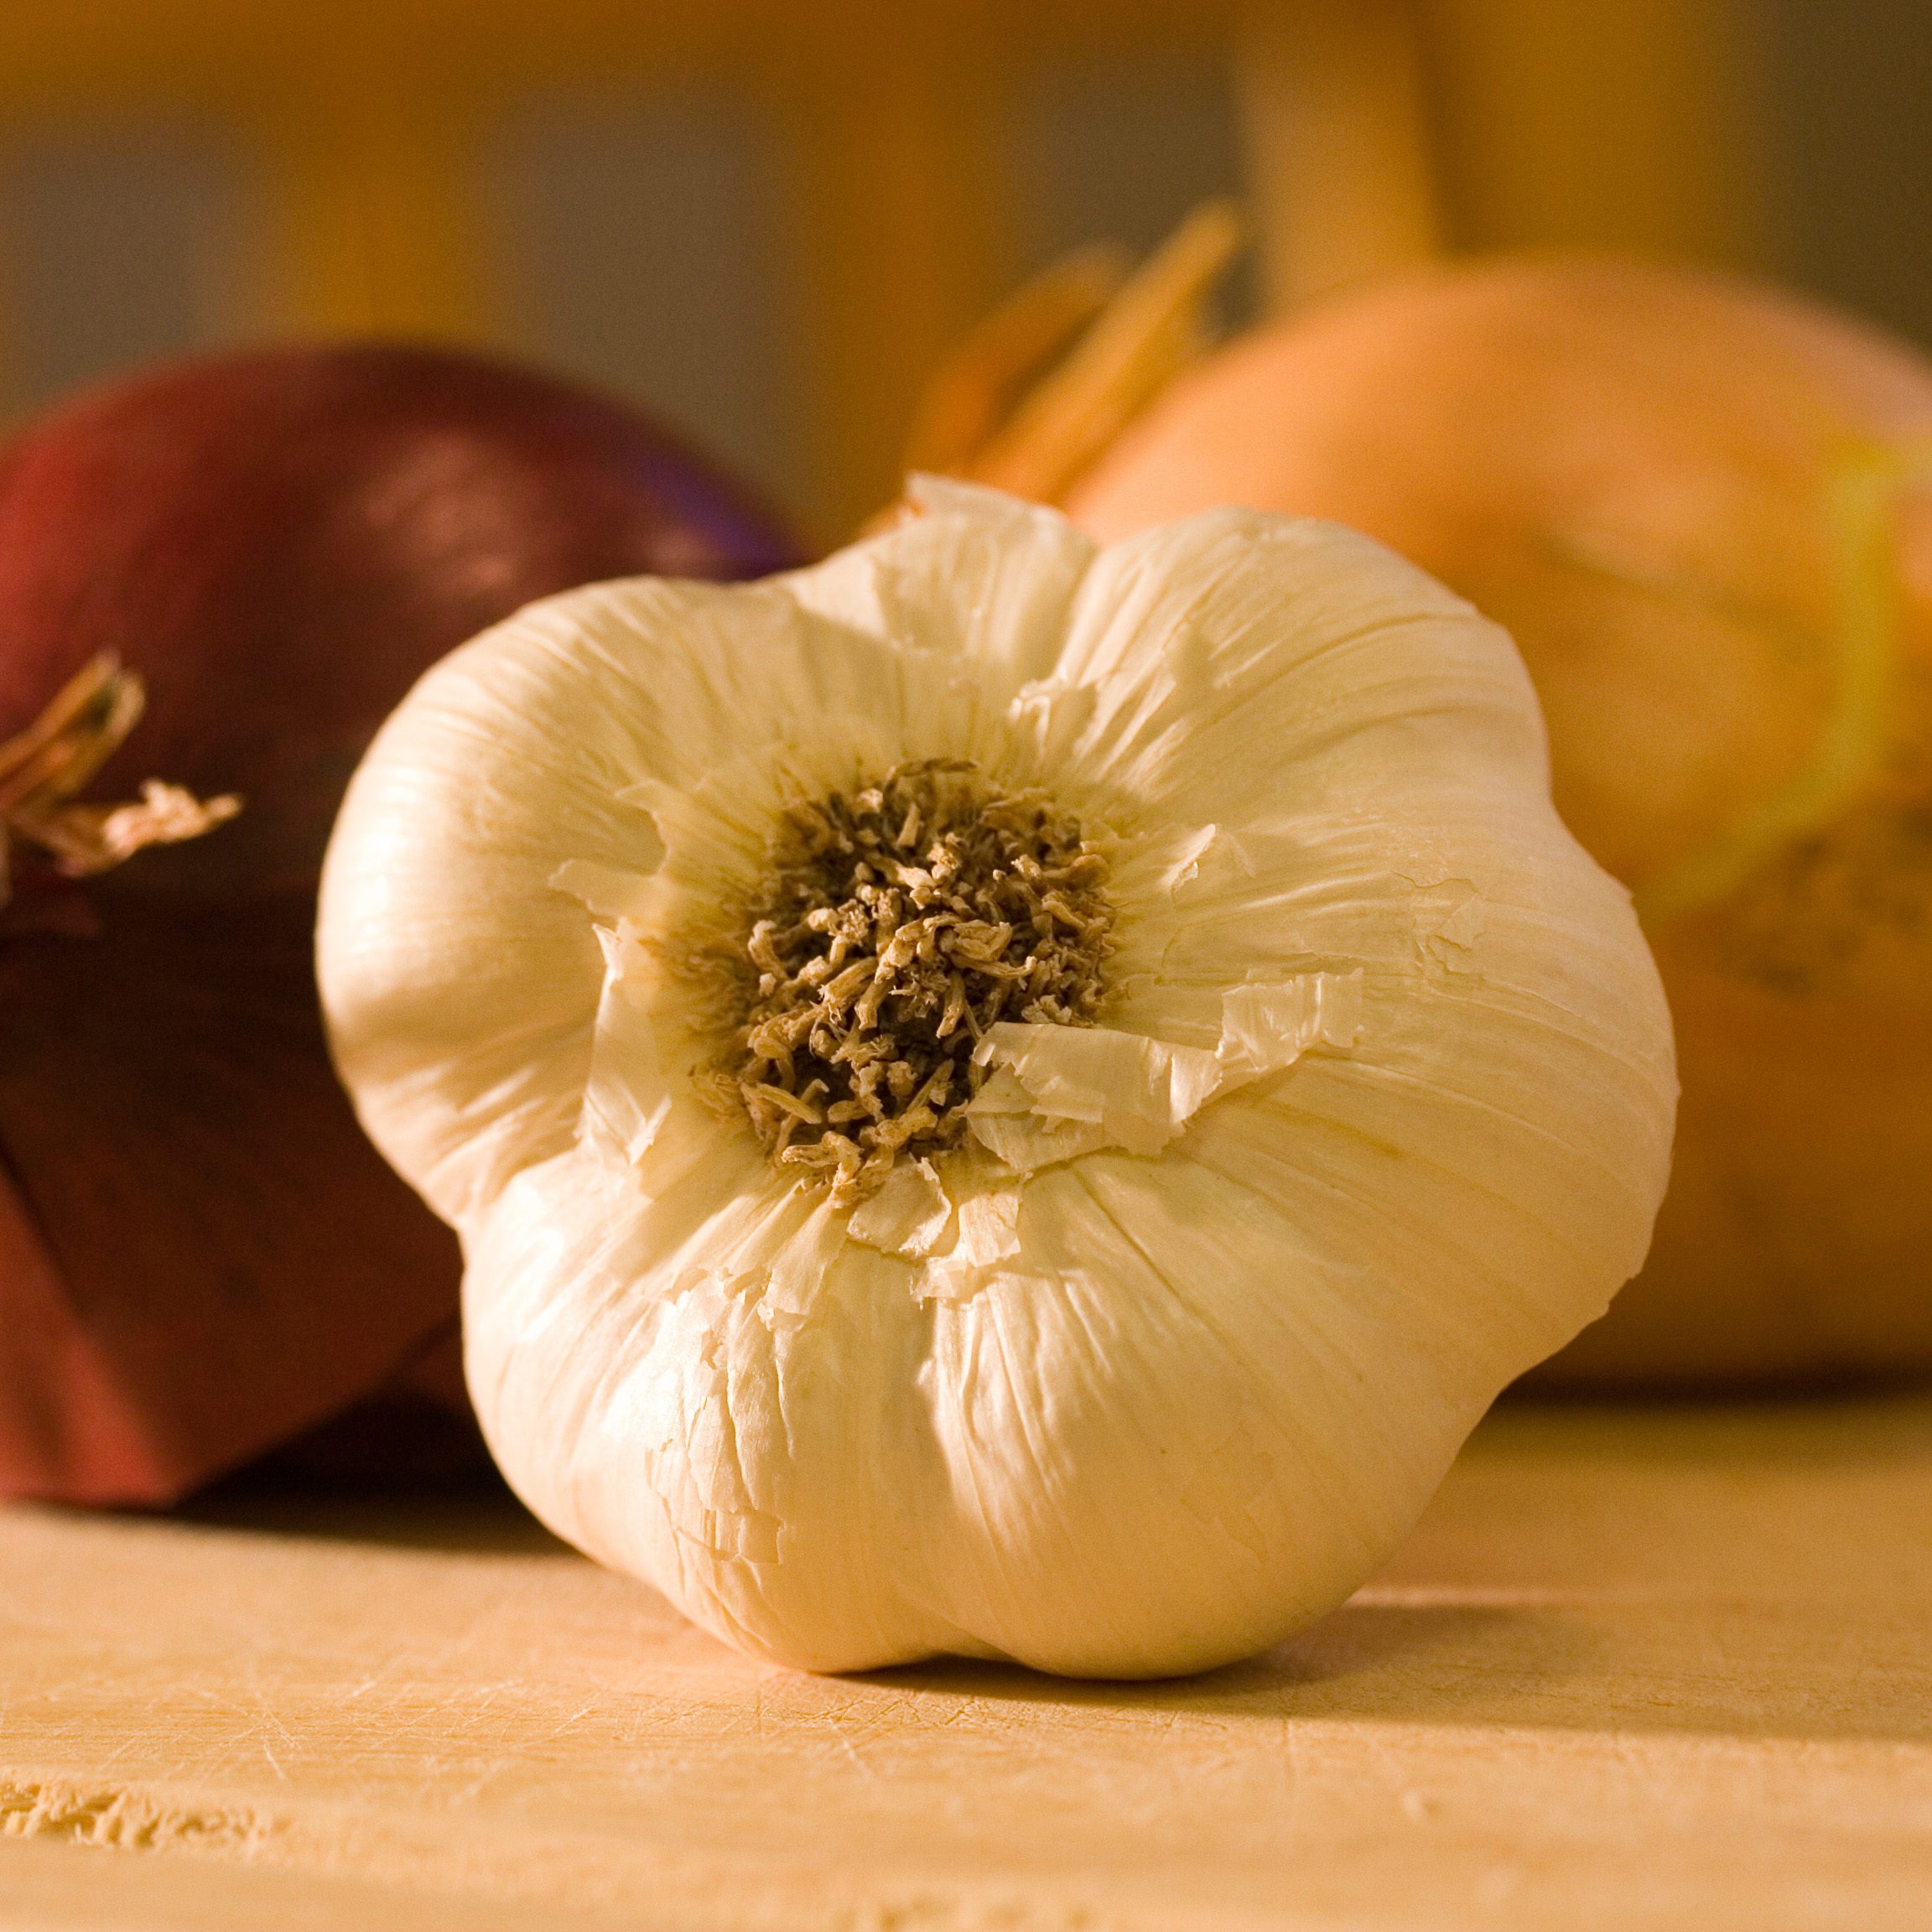
plant, flower, petal, food, garlic, produce, vegetable, onion, mat, cutting board, macro photography, flowering plant, land plant